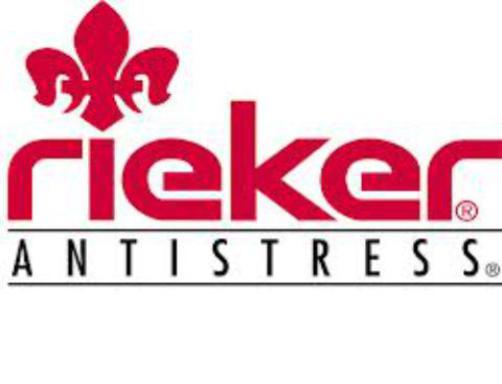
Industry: Clothes